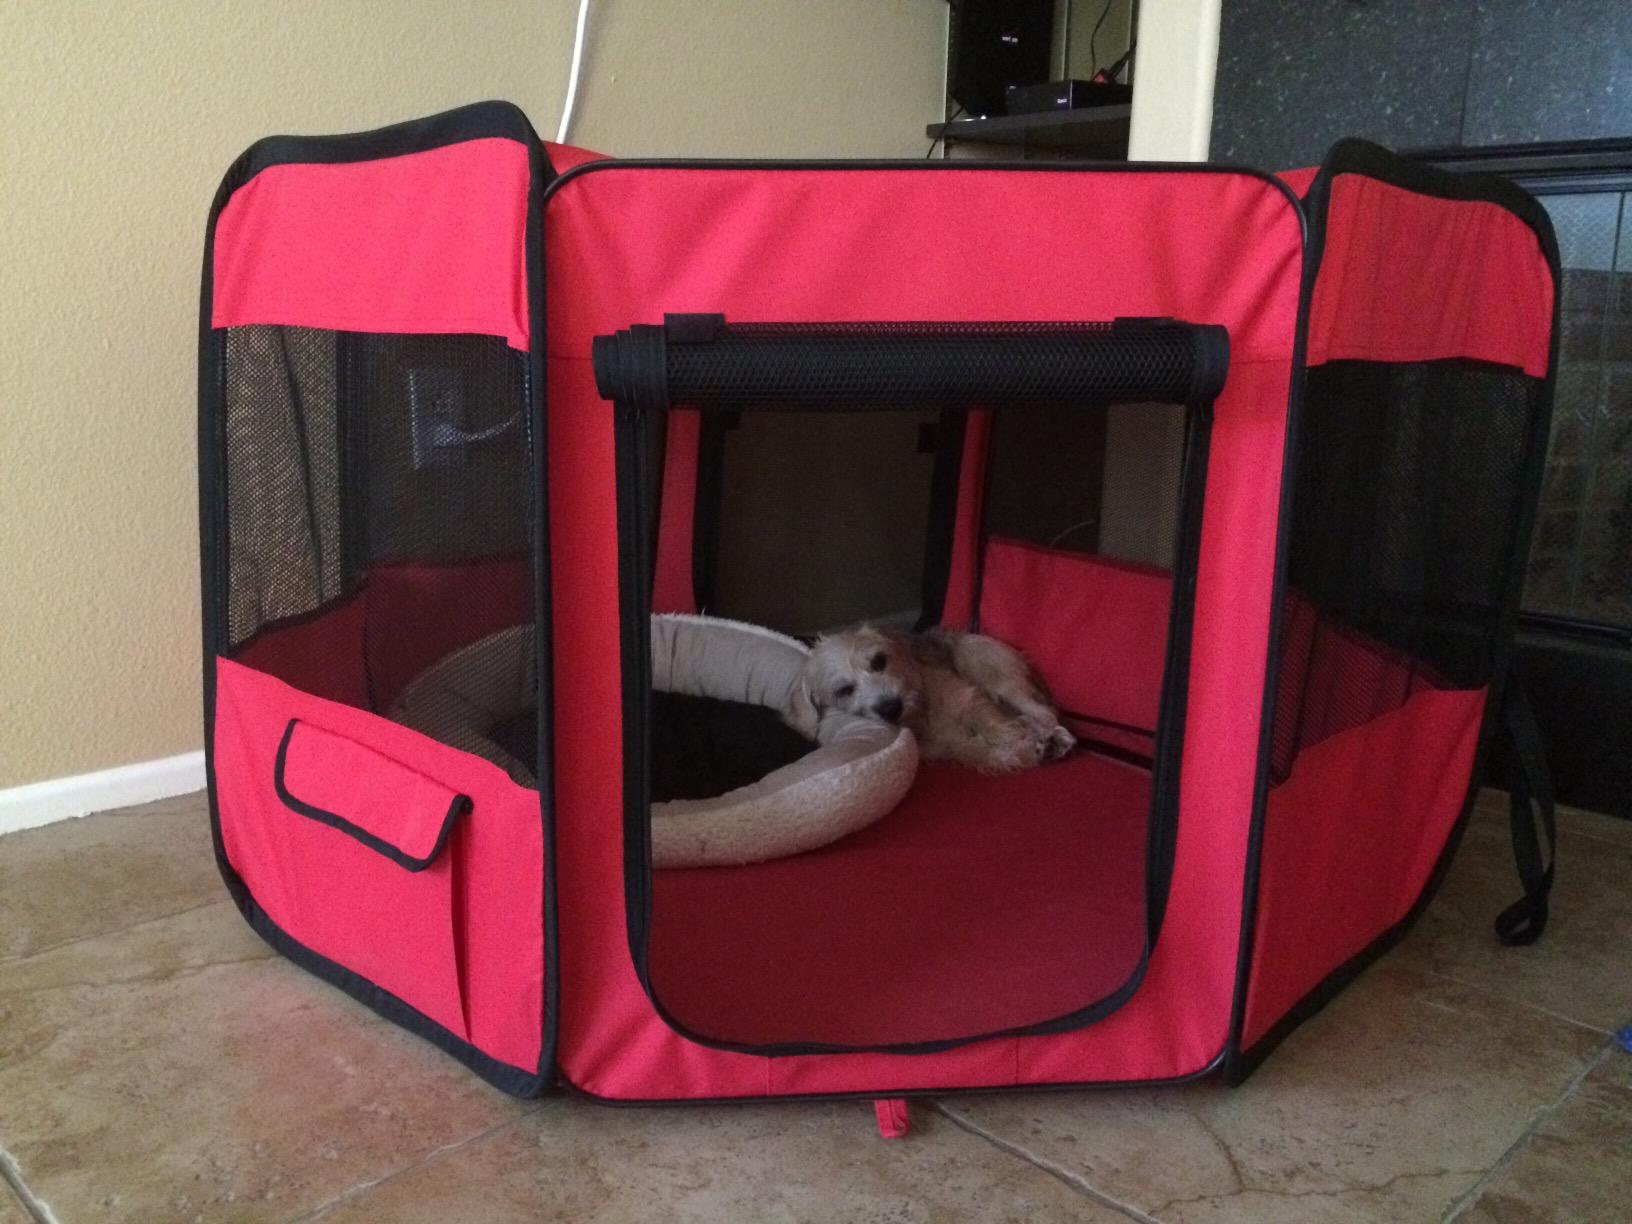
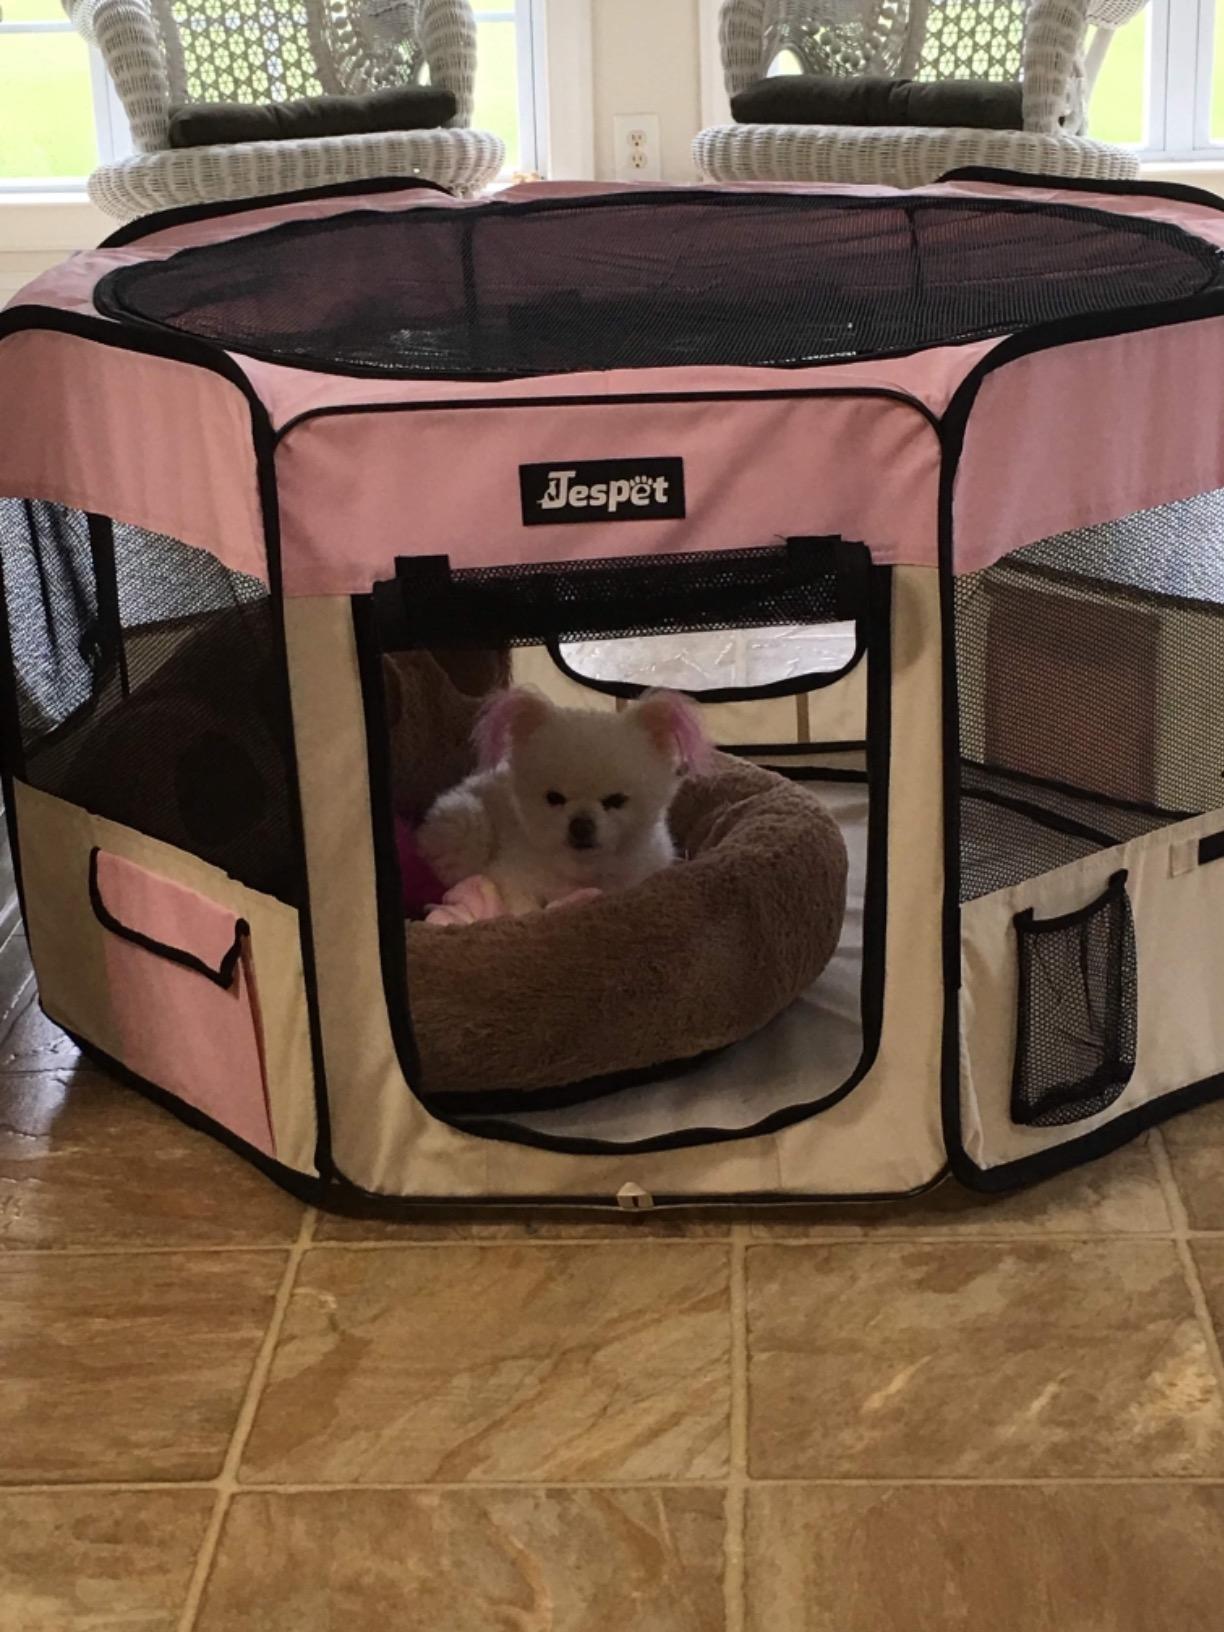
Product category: items_kennel
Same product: no